Lo-fi music

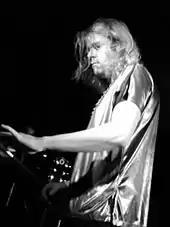
Ariel Pink performing in 2010

During the 1990s, the media's usage of the word "indie" evolved from music "produced away from the music industry's largest record labels" to a particular style of rock or pop music viewed in the US as the "alternative to 'alternative'". Following the success of Nirvana's "Nevermind" (1991), alternative rock became a cultural talking point, and subsequently, the concept of a lo-fi movement coalesced between 1992 and 1994. Centered on artists such as Guided by Voices, Sebadoh, Beck, and Pavement, most of the writing about alternative and lo-fi aligned it with Generation X and "slacker" stereotypes that originated from Douglas Coupland's novel "" and Richard Linklater's film "Slacker" (both released 1991) which led to the genre being called "slacker rock". Some of the delineation between grunge and lo-fi came with respect to the music's "authenticity". Even though Nirvana frontman Kurt Cobain was well known for being fond of Johnston, K Records, and the Shaggs, there was a faction of indie rock that viewed grunge as a sell-out genre, believing that the imperfections of lo-fi was what gave the music its authenticity.